Bill Lynch

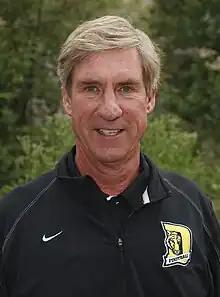
Lynch, 2014

Bill Lynch (born June 12, 1954) is a former American football coach. He was most recently the head football coach at DePauw University, a position he held in 2004 and re-assumed in December 2012 until his retirement after the 2019 season. Lynch also served as the head football coach at Butler University (1985–1989), Ball State University (1995–2002), and Indiana University Bloomington (2007–2010). He was inducted into the Indiana Football Hall of Fame in 2005.